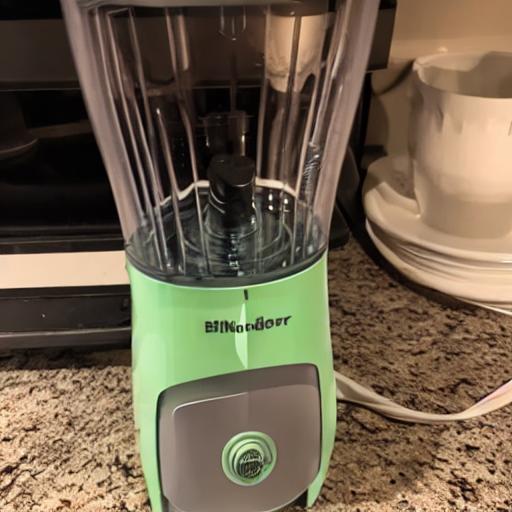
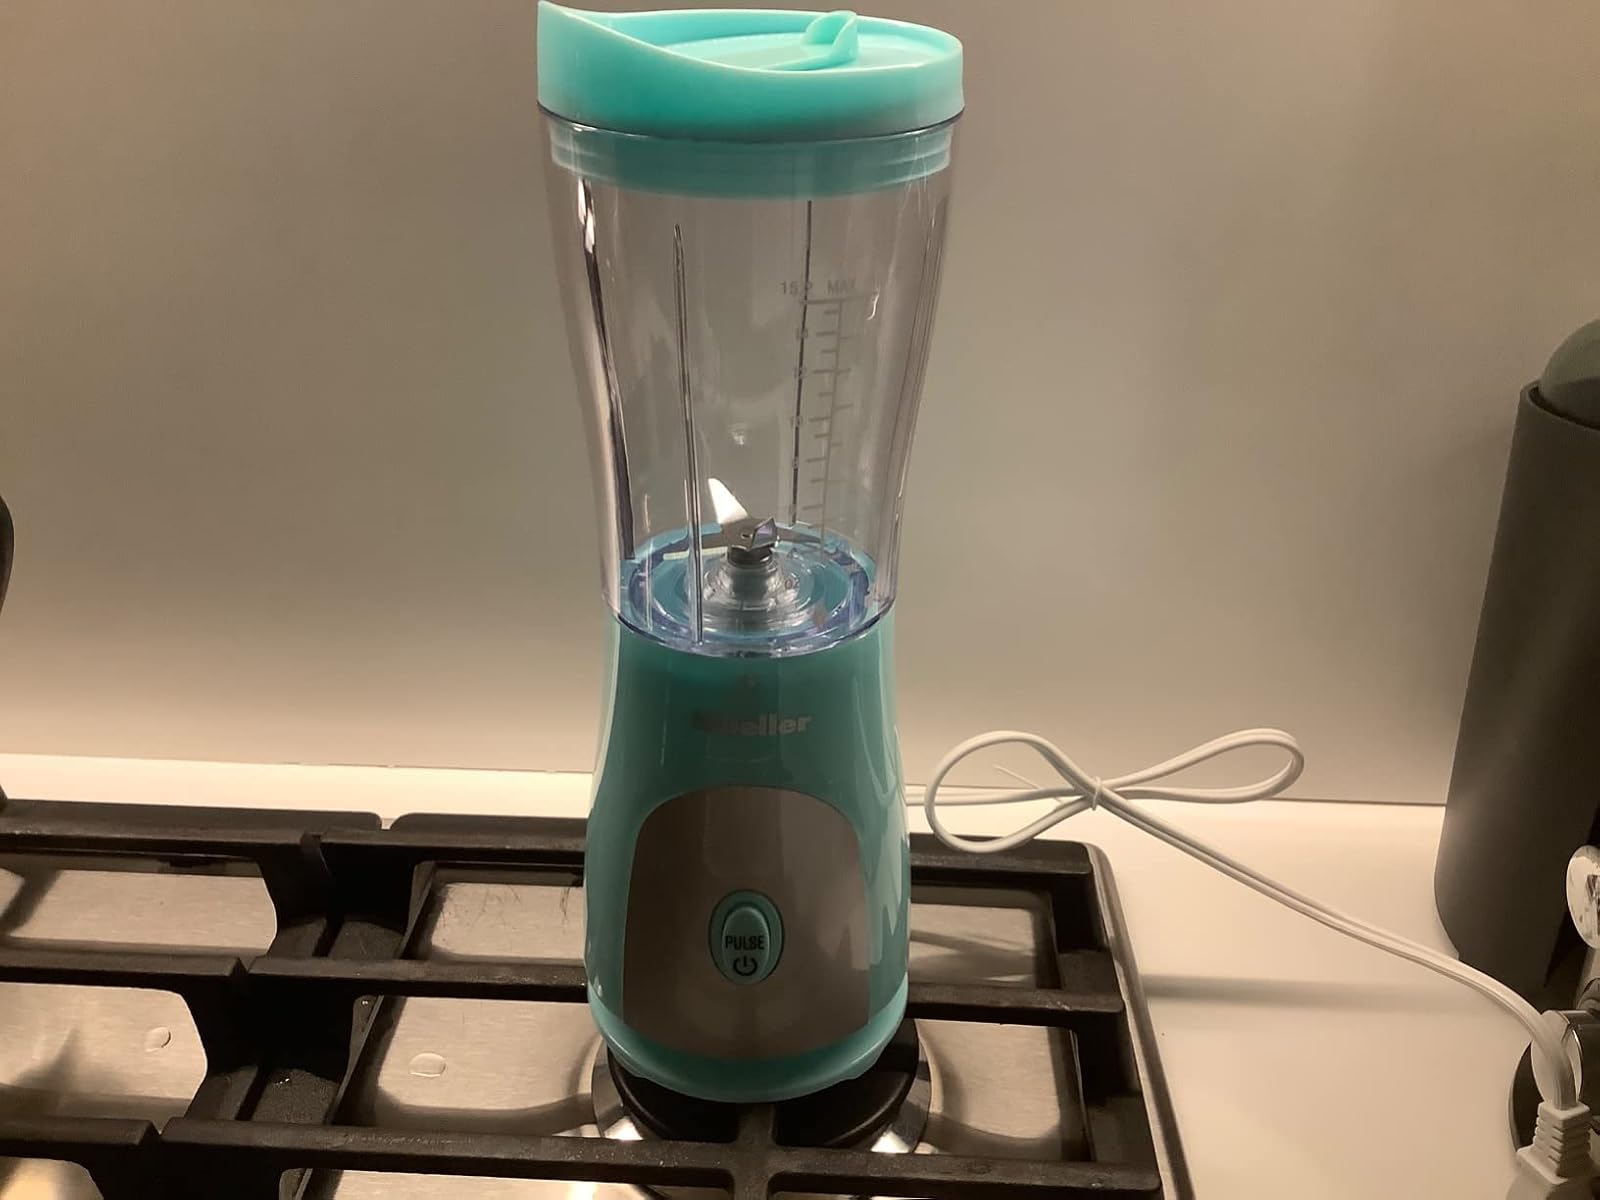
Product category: items_blender
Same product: no